Marie Daulne

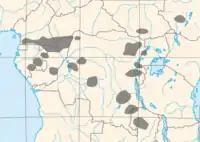
Distribution of Pygmies according to Cavalli-Sforza

In the documentary film "Mizike Mama", Daulne and her family recall a reverse cultural tug-of-war for her allegiance during her childhood. Her mother feared that Daulne would grow up too African and so did not teach her traditional songs. Daulne first heard a recording of traditional pygmy music when she was 20. "At 20, something happened in me," Daulne says. "When you pass 13, 14, you want to look like the others, but after a certain point you want to be unique. And those sounds did something to me."